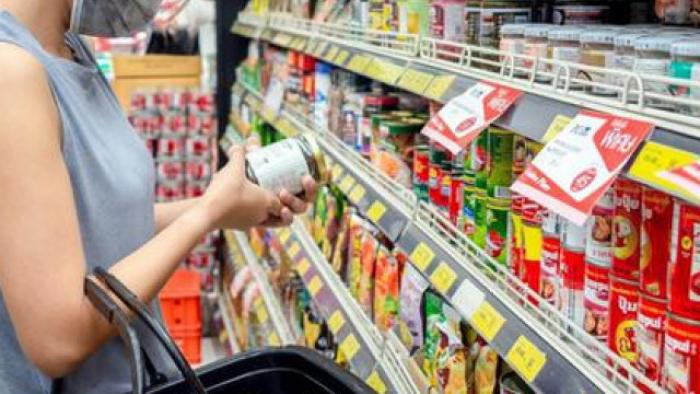
có một người phụ nữ đeo túi đen đang đứng ở trước một kệ hàng thực phẩm